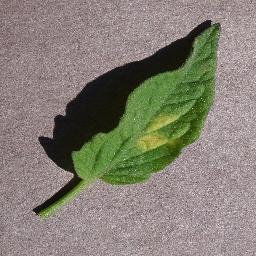
Label: Tomato___Leaf_Mold